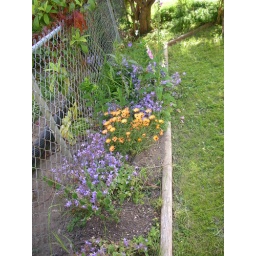
A flower bed near the front-side of the house. Julia's mom gave you the batch of orange flowers in the center of the photo.